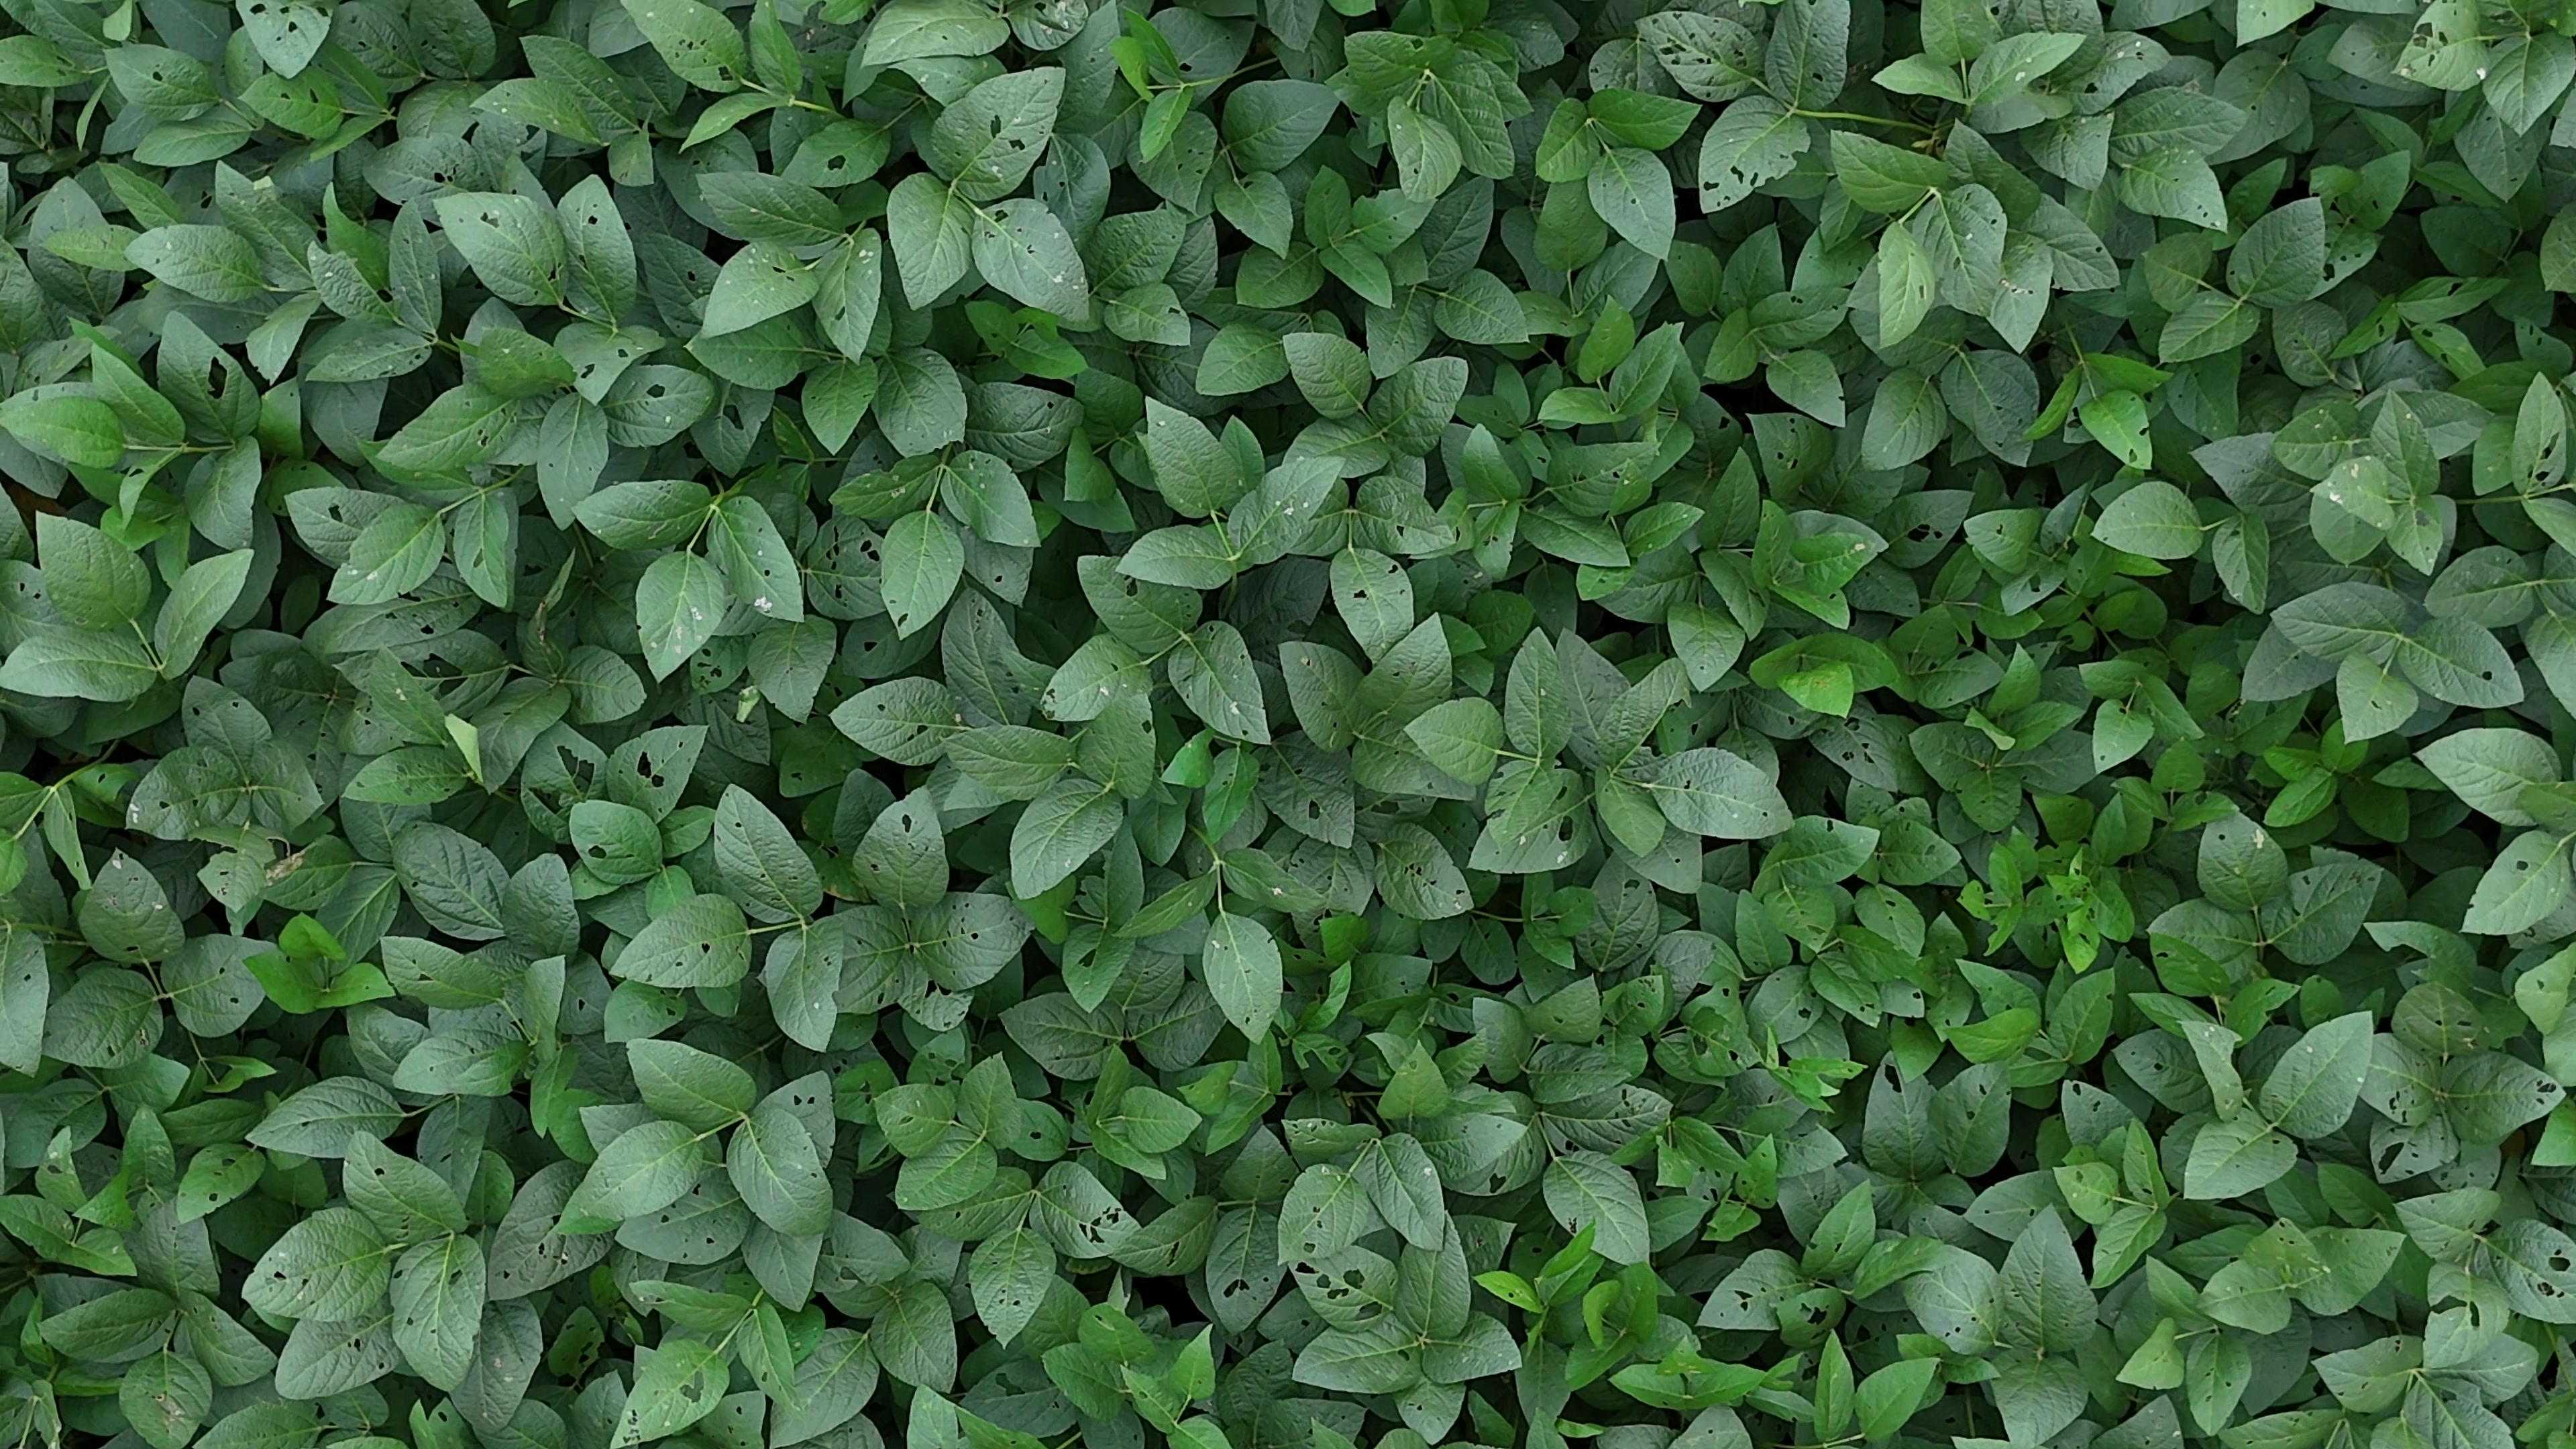
Label: Semilooper_Pest